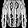
Label: Shirt